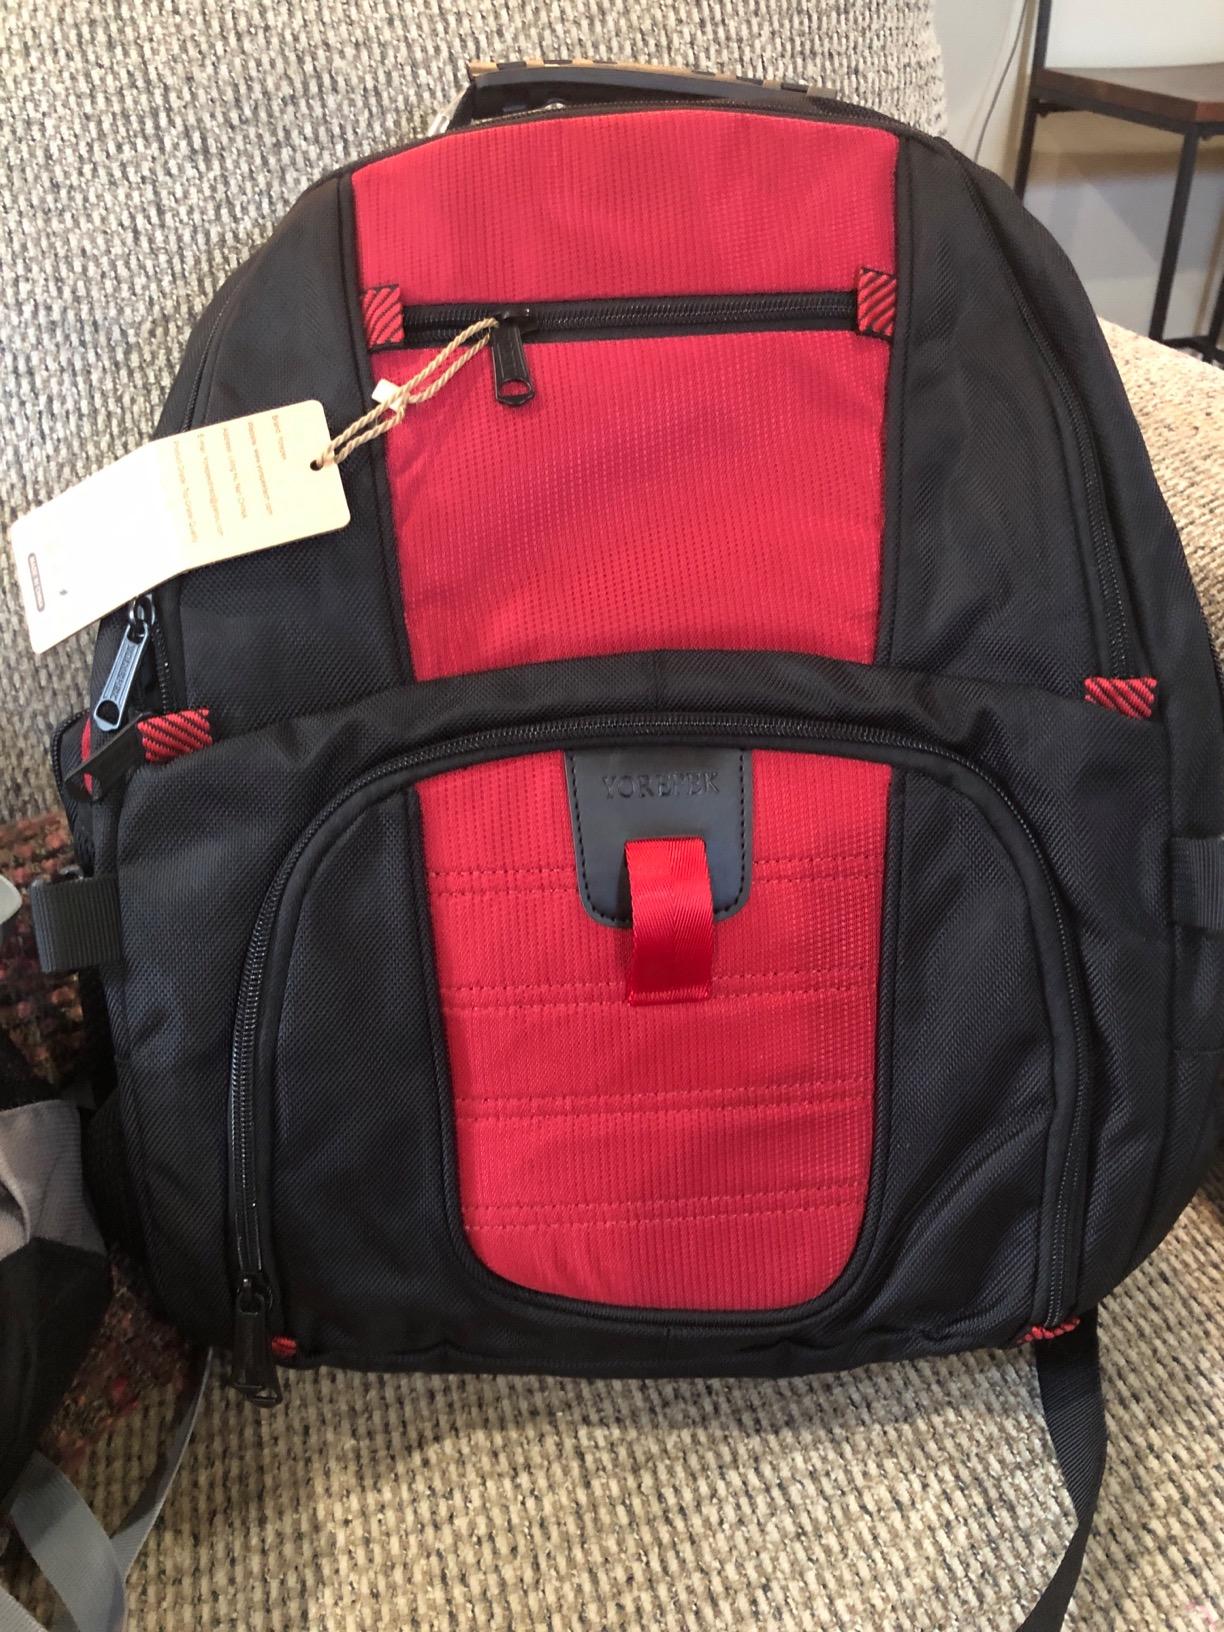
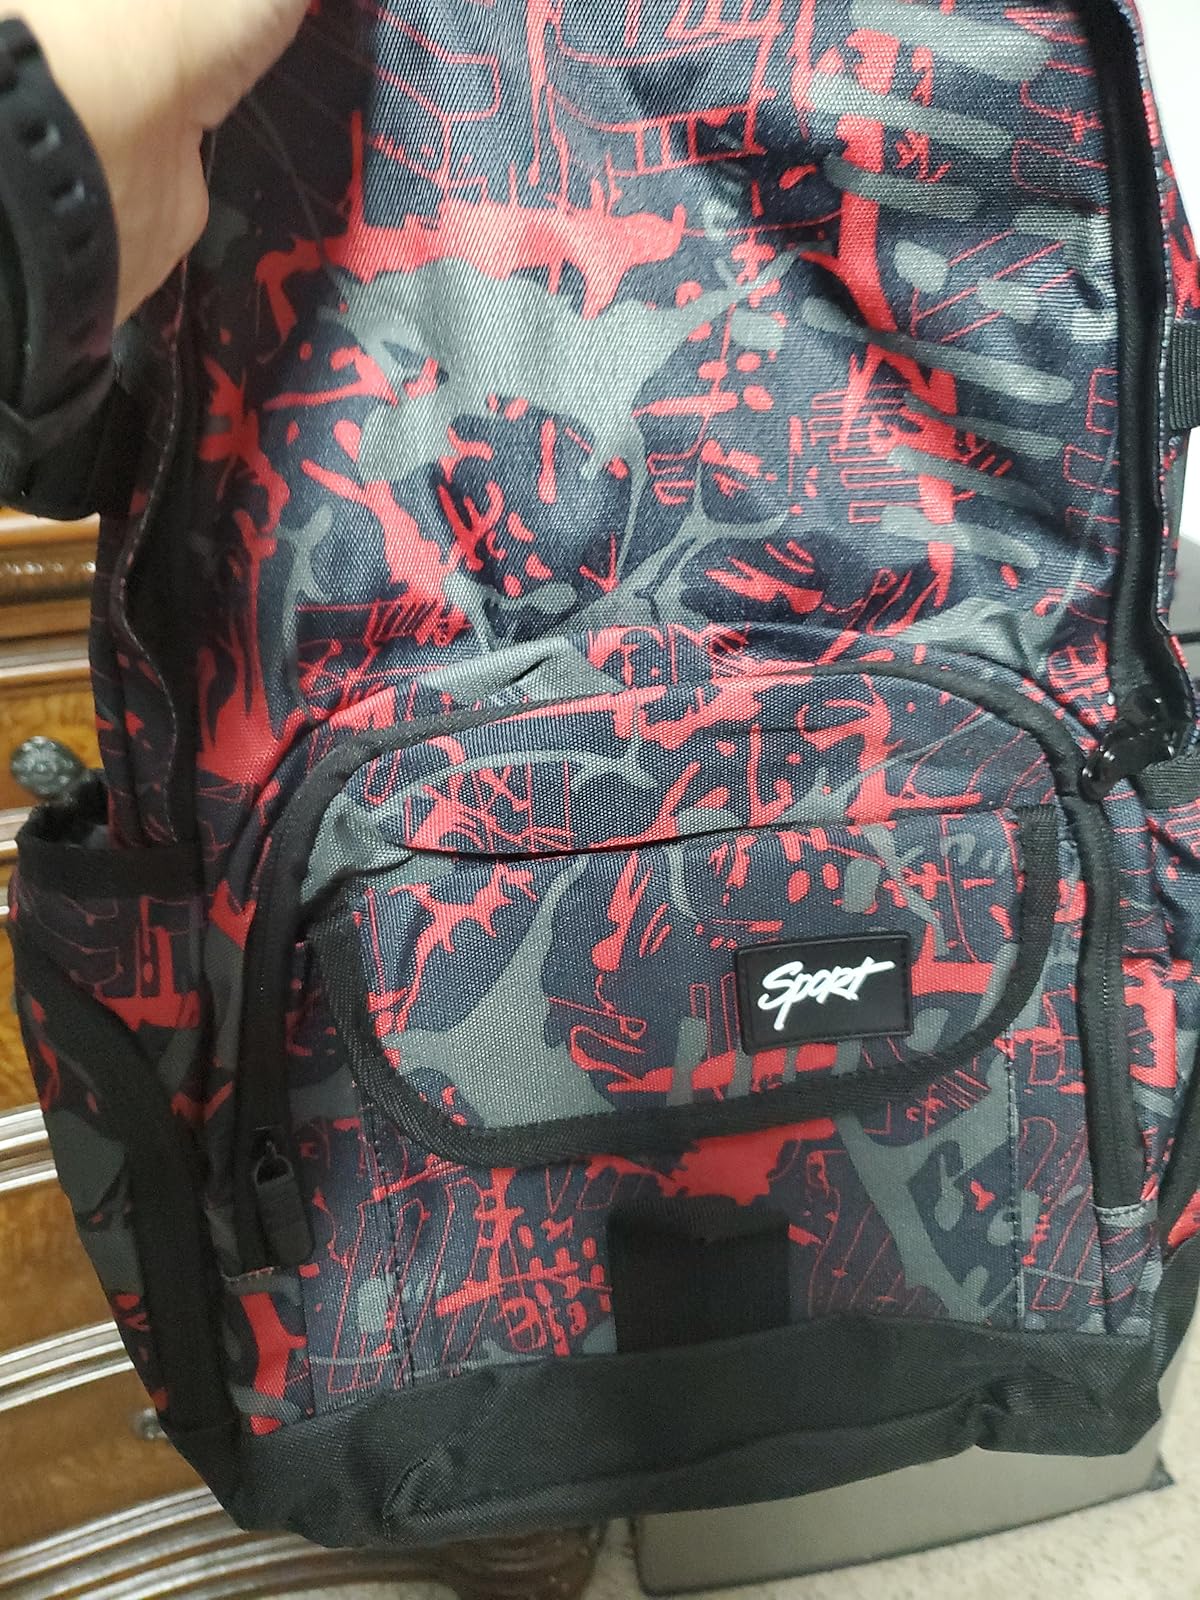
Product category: bag
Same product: no